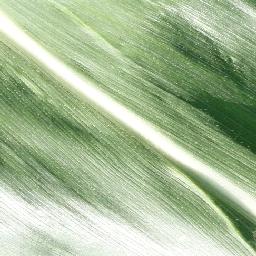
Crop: corn
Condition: (maize)_healthy